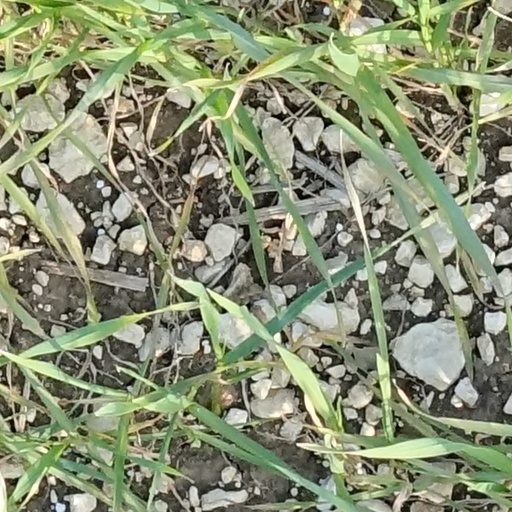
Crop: wheat